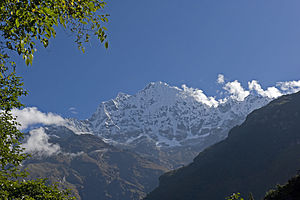
Kusum Kanguru / Klatrehistorie
Kusum Kangurus sydøstlige side.
Kusum Kanguru er et bjerg i Khumbu-regionen af Himalaya i Nepal. Toppen ligger på 6 367 meter over havet og indgår i den del af Himalaya som kaldes Mahalangur Himal.